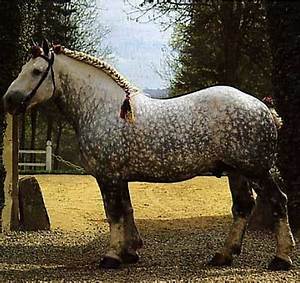
Label: cavallo